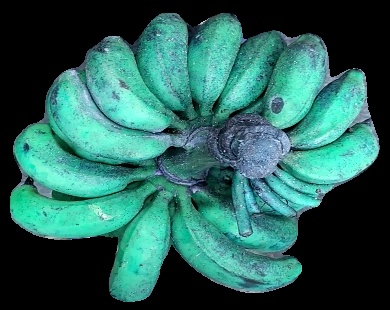
Variety: rasbale
Grade: grade3